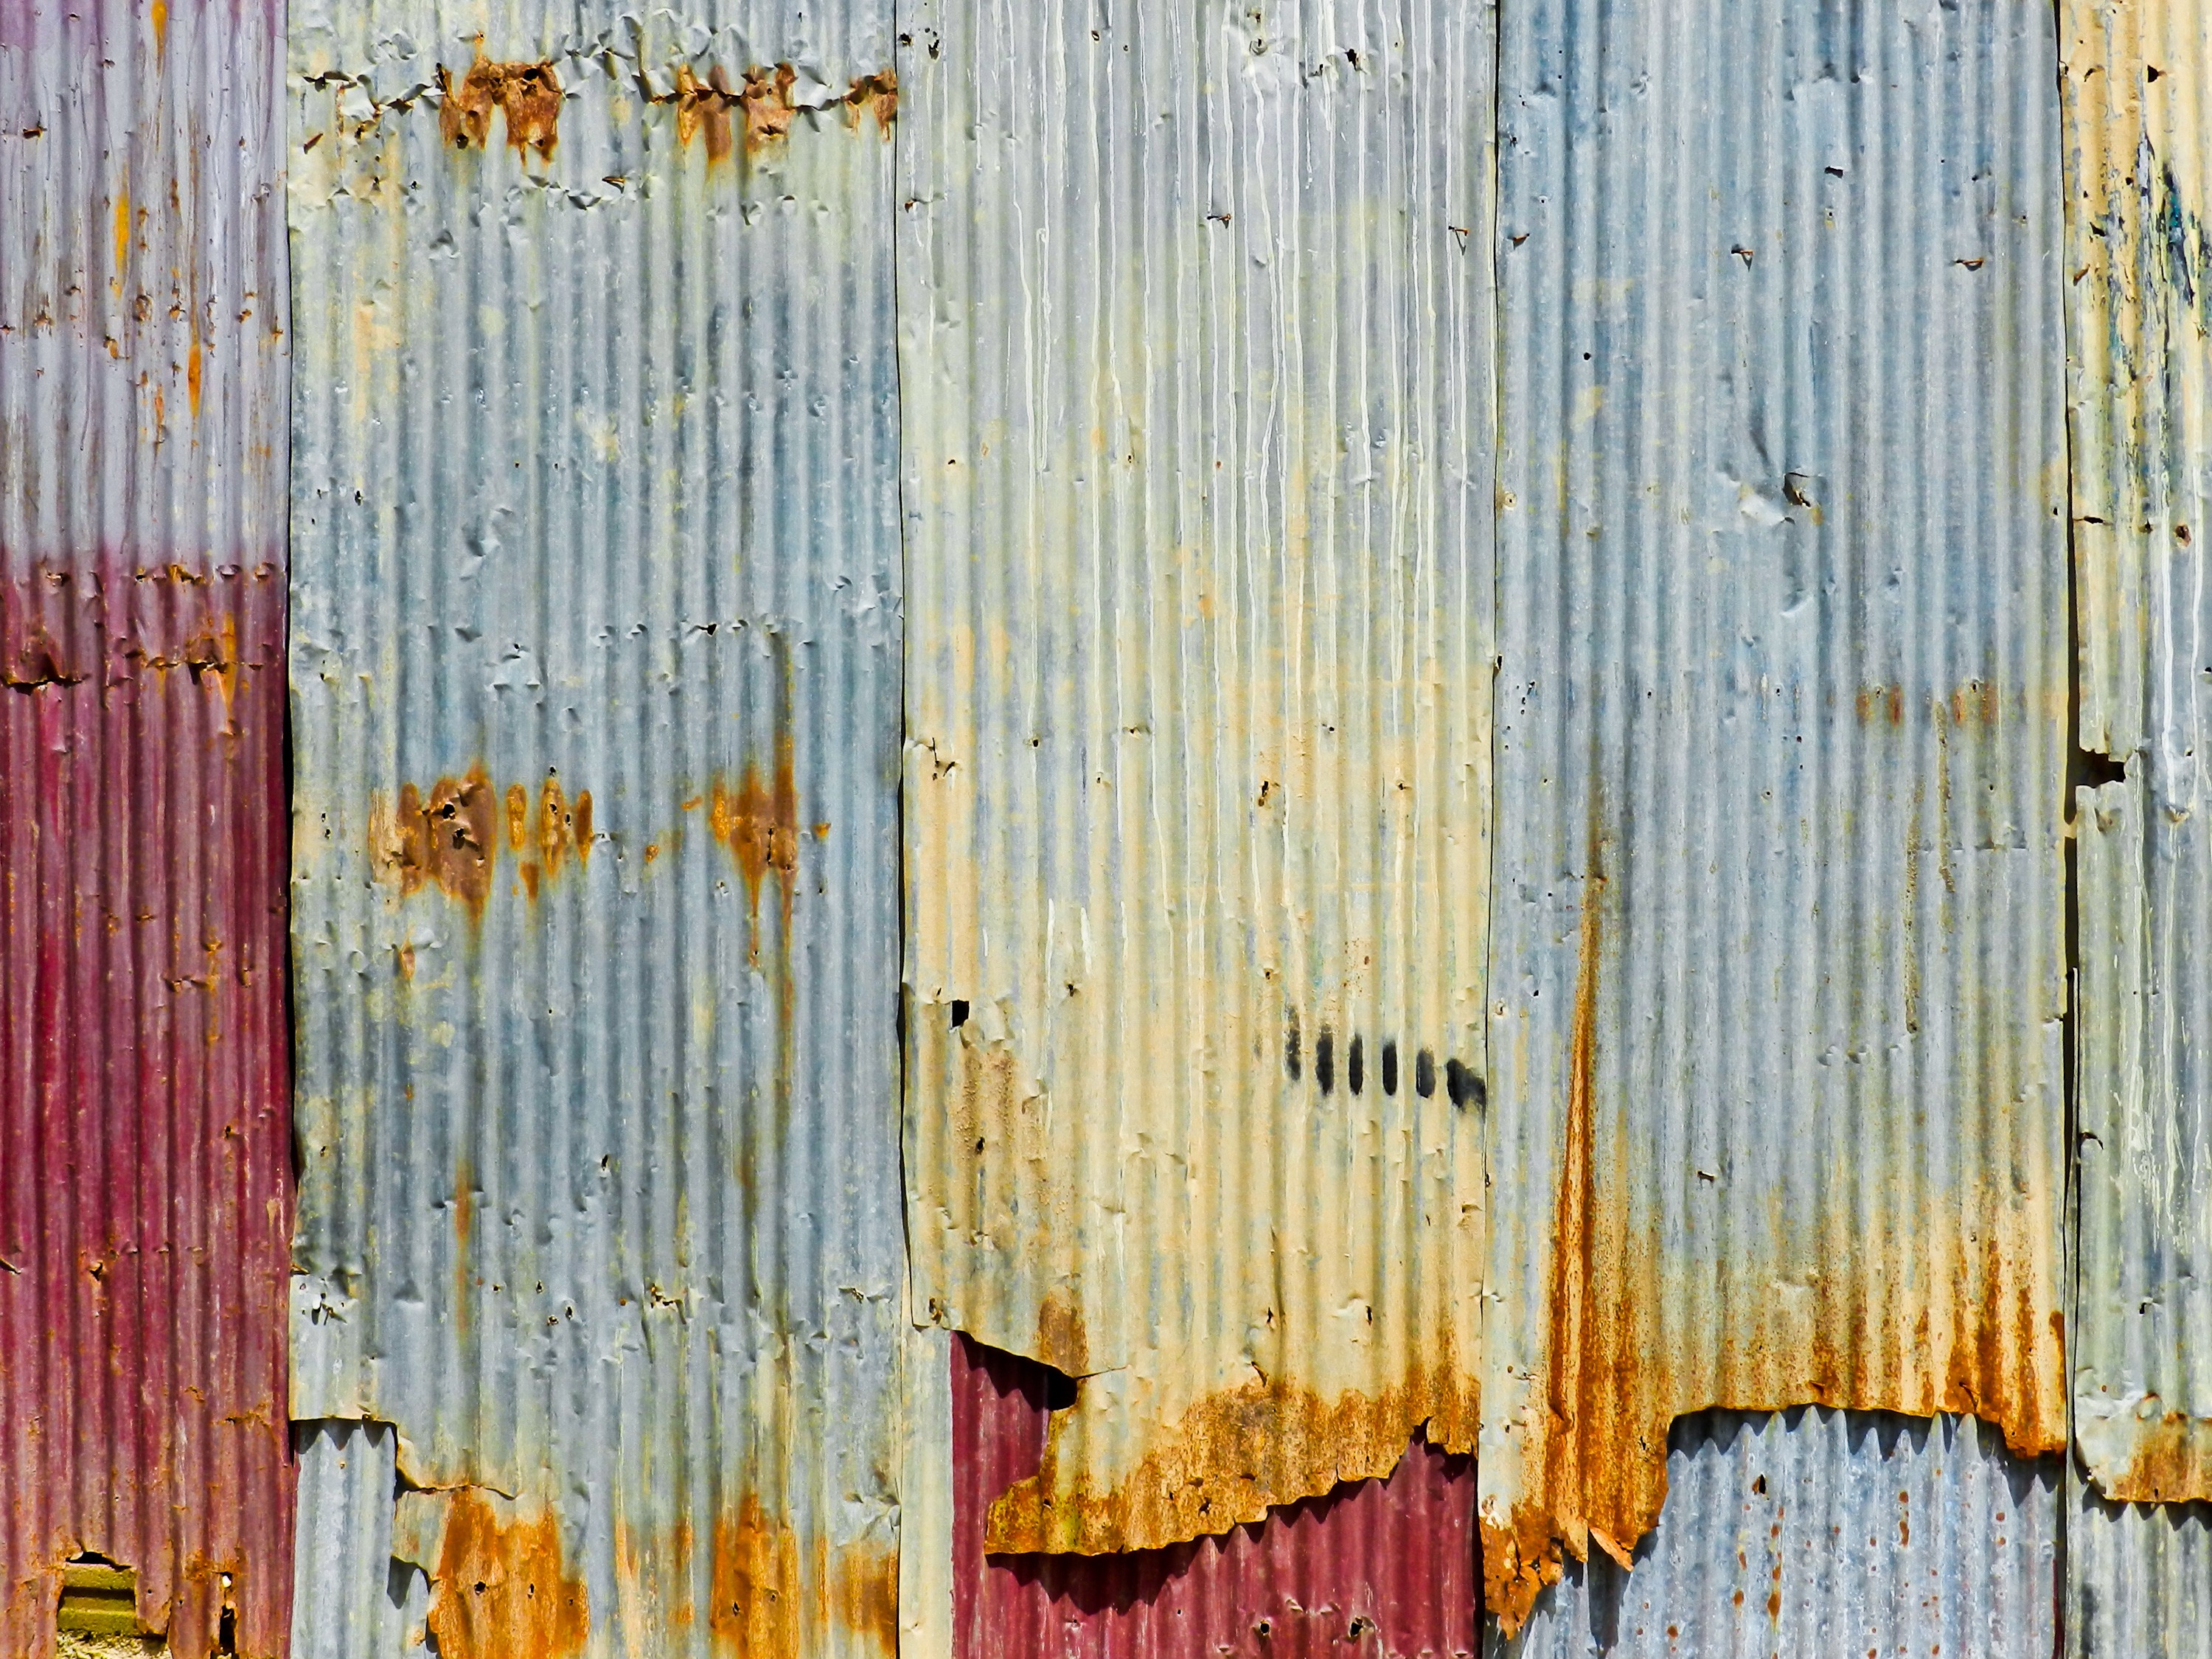
wood, white, texture, leaf, wall, pattern, line, red, color, brown, blue, colorful, yellow, cream, material, painting, interior design, textile, art, background, design, rusty, shape, aged, modern art, wave plate